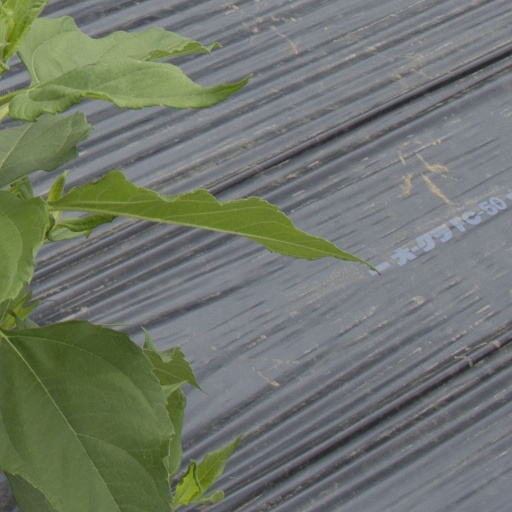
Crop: Jerusalem artichoke